Indiana Hoosiers football

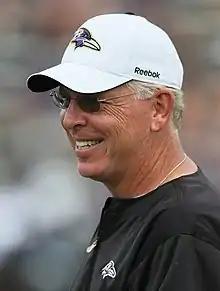
Coach Cameron

Washington Redskins quarterbacks coach and Indiana alumnus Cam Cameron began coaching the Hoosiers in 1997 and in five seasons compiled a record of 18–37. Cameron brought a new system and logo to the school, both in style and in substance. Cameron began by introducing a new oval logo for the football helmets (which has since been discarded). Cameron brought an explosive offense to school with highly effective offensive players such as Antwaan Randle El. Indiana averaged 23.6 points per game under Cameron's guidance. In fact, Randle El became the first player in NCAA Division I history to pass for 40 career touchdowns and score 40 career rushing touchdowns. He finished his college career as fifth on the all-time NCAA total yardage list, and became the first player in college football history to record 2,500 total yards for each of four consecutive years. Although Cameron's Indiana teams won less than one-third of their games, Indiana was recognized by the American Football Coaches Association for its exemplary football graduation rates in each of Cameron's final four seasons. Nevertheless, Cameron was fired after the 2001 season.